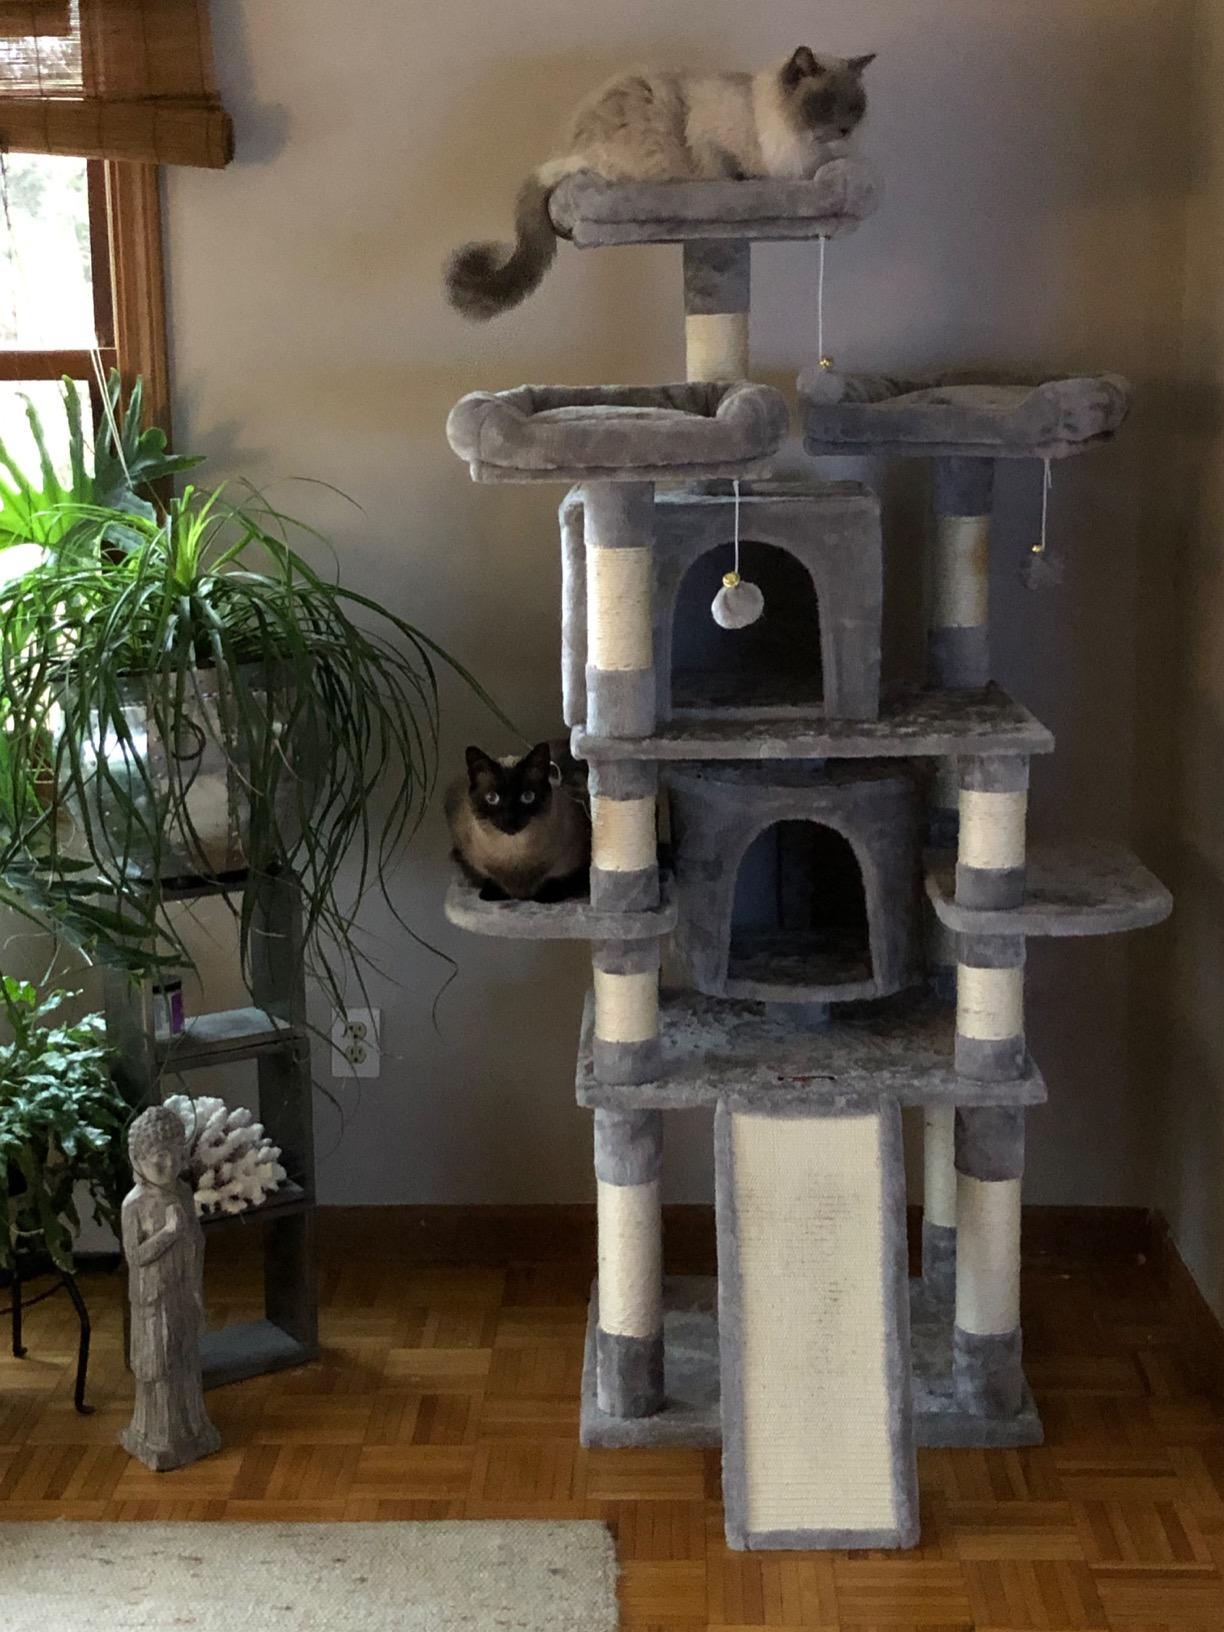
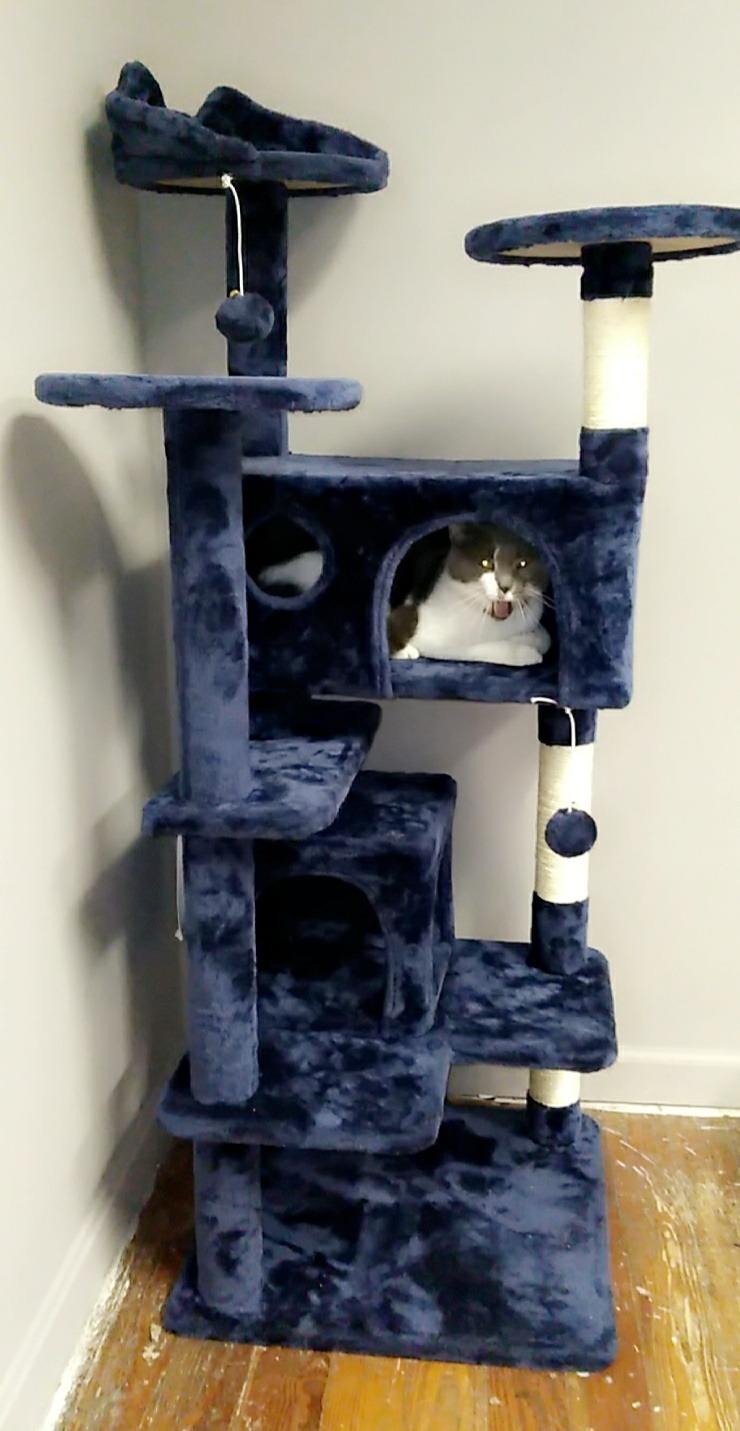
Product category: items_cat tree
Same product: no